Vespula vulgaris

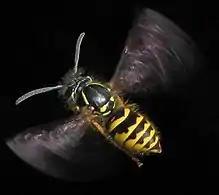
Worker in flight

Adult workers of "V. vulgaris " measure about from head to tip of abdomen, and weigh 84.1 ± 19.0 mg, whereas the queen is about long. It has aposematic colours of black and yellow; yellow pronotal bands which are almost parallel to each other and black dots and rings on its abdomen. The queens and workers appear very similar to "Vespula germanica", except when they are seen head on, as the "V. vulgaris" face lacks the three black dots of "V. germanica". Instead, each has only one black mark on its clypeus, which is usually anchor or dagger-shaped. This applies to queens and workers only. In addition, identification of this species may be difficult because the black mark on its clypeus can sometimes appear broken, making it again look similar to "V. germanica". It is prudent to use multiple identifying characteristics and if in any doubt to consult experts.